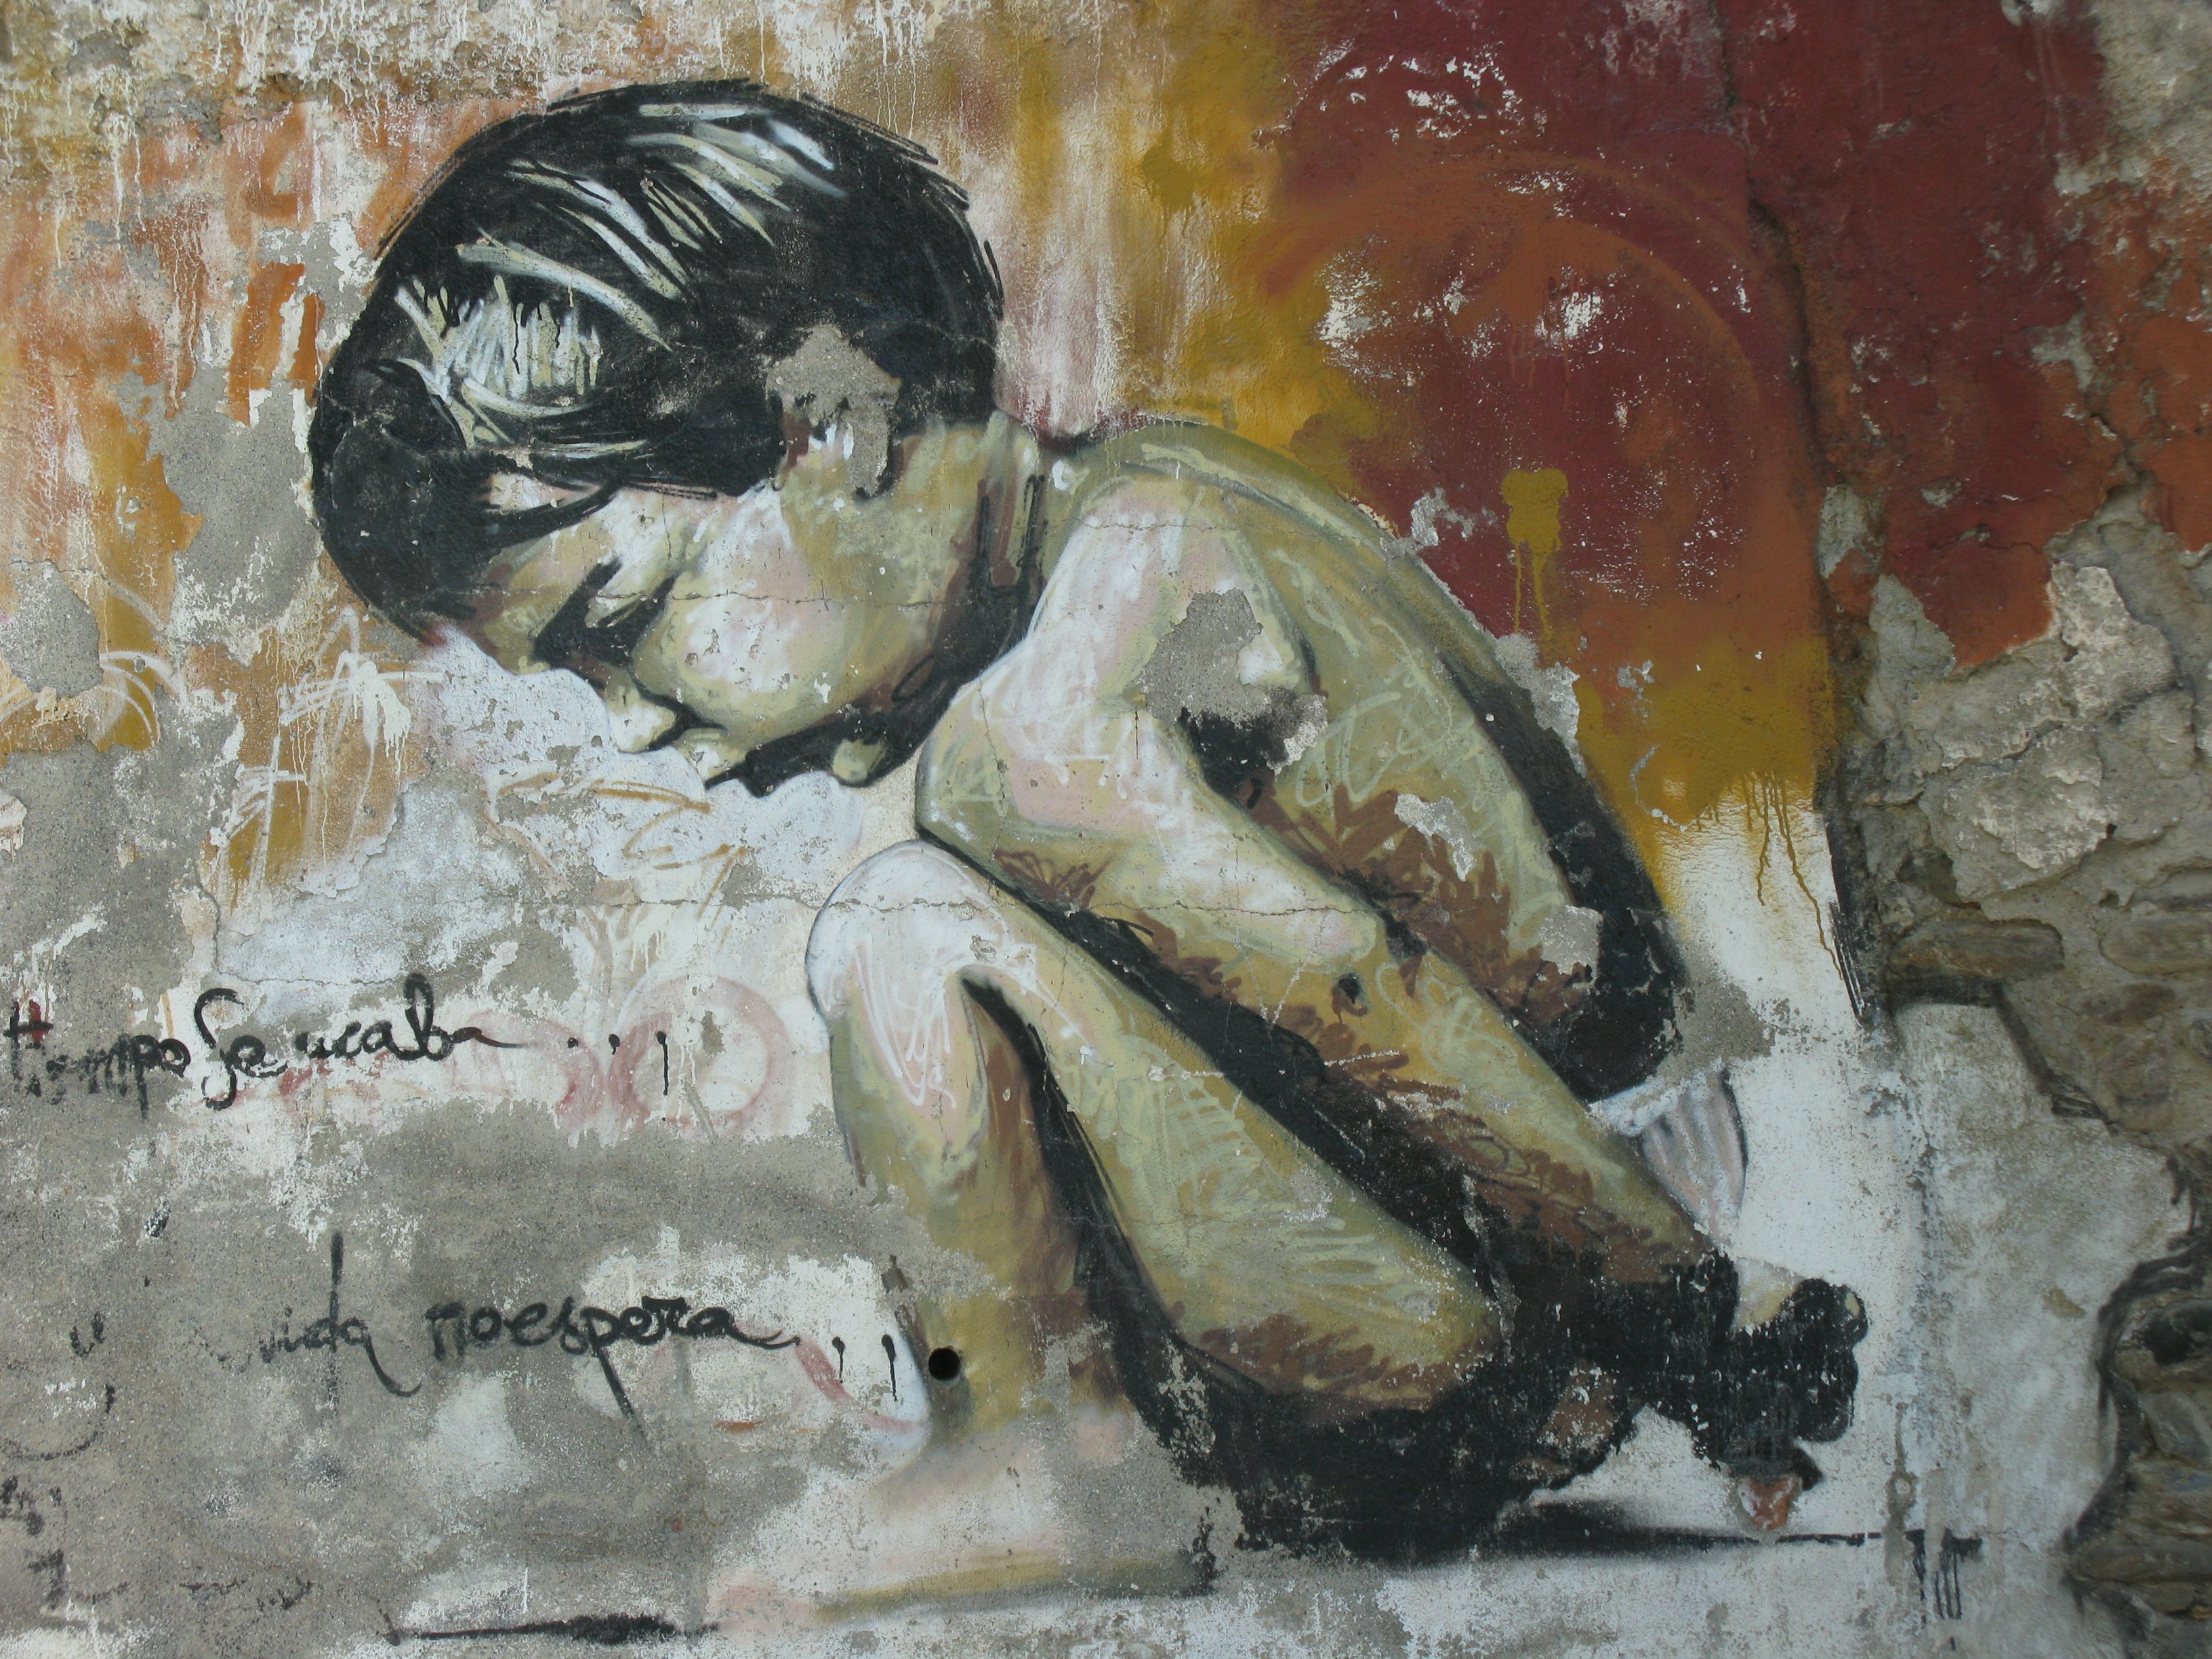
graffiti, painting, art, sketch, drawing, modern art, little boy, impressionist, figure drawing, granada graffiti from